The Wood Brothers

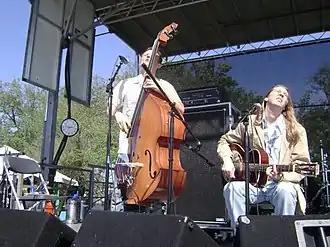
The Wood Brothers performing at 2008 Langerado Music Festival

The brothers recorded a collection of Oliver's songs to create a demo album. They landed a recording contract with Blue Note Records, who released their first studio album "Ways Not To Lose" in 2006. The album was produced by Chris's MMW colleague John Medeski, and recorded during September 2005 at Allaire Studios in Shokan, New York. Kenny Wolleson supported the duo on drums and percussion. Music critic Steve Leggett said that Oliver's lyrics showed him to be in a state of "perpetual spiritual dilemma" but with a "dogged hope that shines through between the cracks," the words carried on a bed of "sparse and languid" folk-blues music.